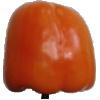
Label: Pepper Orange 1